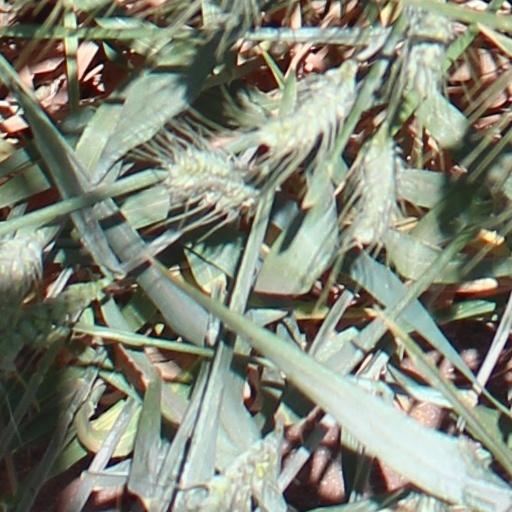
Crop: wheat